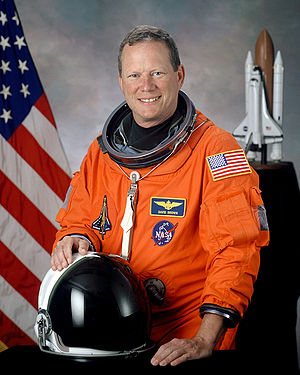
David McDowell Brown
David McDowell Brown var en amerikansk testpilot og astronaut. Hans første rumfærd var som missionspecialist på den tragiske mission STS-107, som endte med at rumfærgen Columbia disintegrerede ved genindtrædelsen i jordens atmosfære, hvorved hele besætningen om bord omkom.